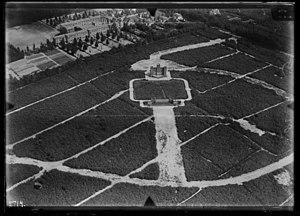
Le monument belge est un monument situé sur l'Amersfoortse Berg à Amersfoort. Il fut érigé par la Belgique en souvenir de l'internement des militaires belges réfugiés aux Pays-Bas durant la Première Guerre mondiale. C'est en surface le plus grand monument des Pays-Bas.